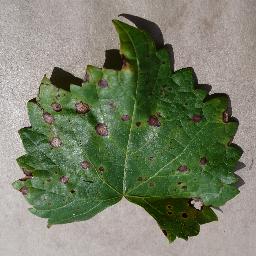
Label: Grape___Black_rot